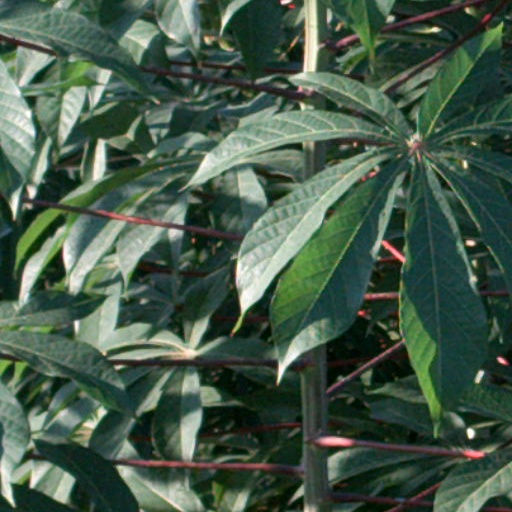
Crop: cassava